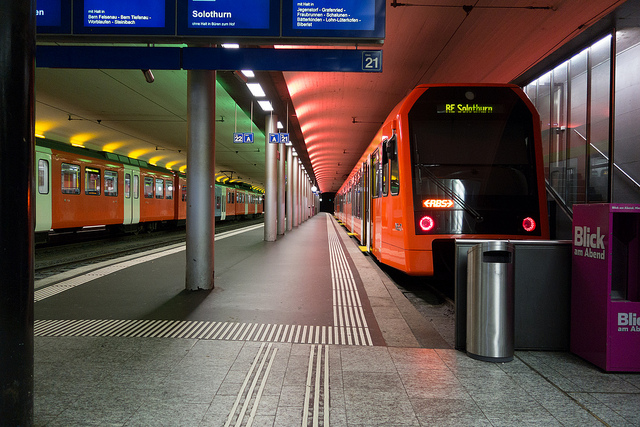
An orange train sitting in a train station.

A train parked at a an empty station.

a red subway train sitting at the end of the track